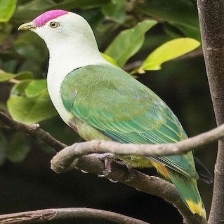
Species: SCARLET CROWNED FRUIT DOVE
Scientific name: PTILINOPUS INSULARIS